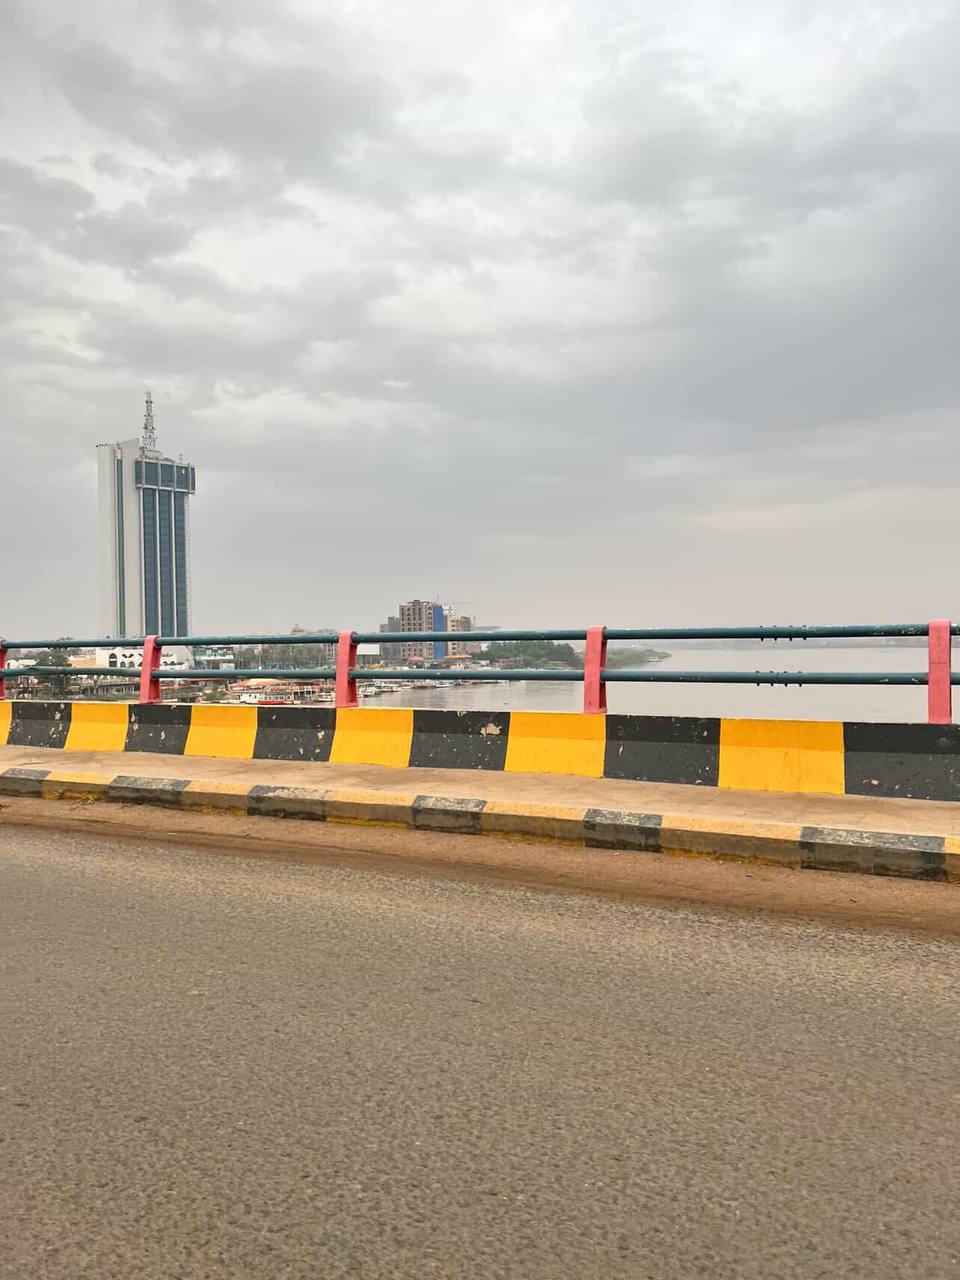
الوصف بالفصحى: أحد الجسور فوق النيل في يوم غائم
الوصف بالعامية السودانية: كبري فوق النيل في يوم مغيم
التصنيف: Urban & City Life